Santosh Panta

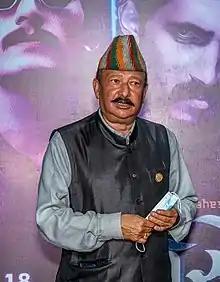
Santosh Pant in 2022

Santosh Pant (Nepali:सन्तोष पन्त) is a Nepalese comedian actor, director and songwriter. He is known for his sitcom "Hijo Aja Ka Kura" that was aired from Nepal Television. He has featured in about 30 movies.